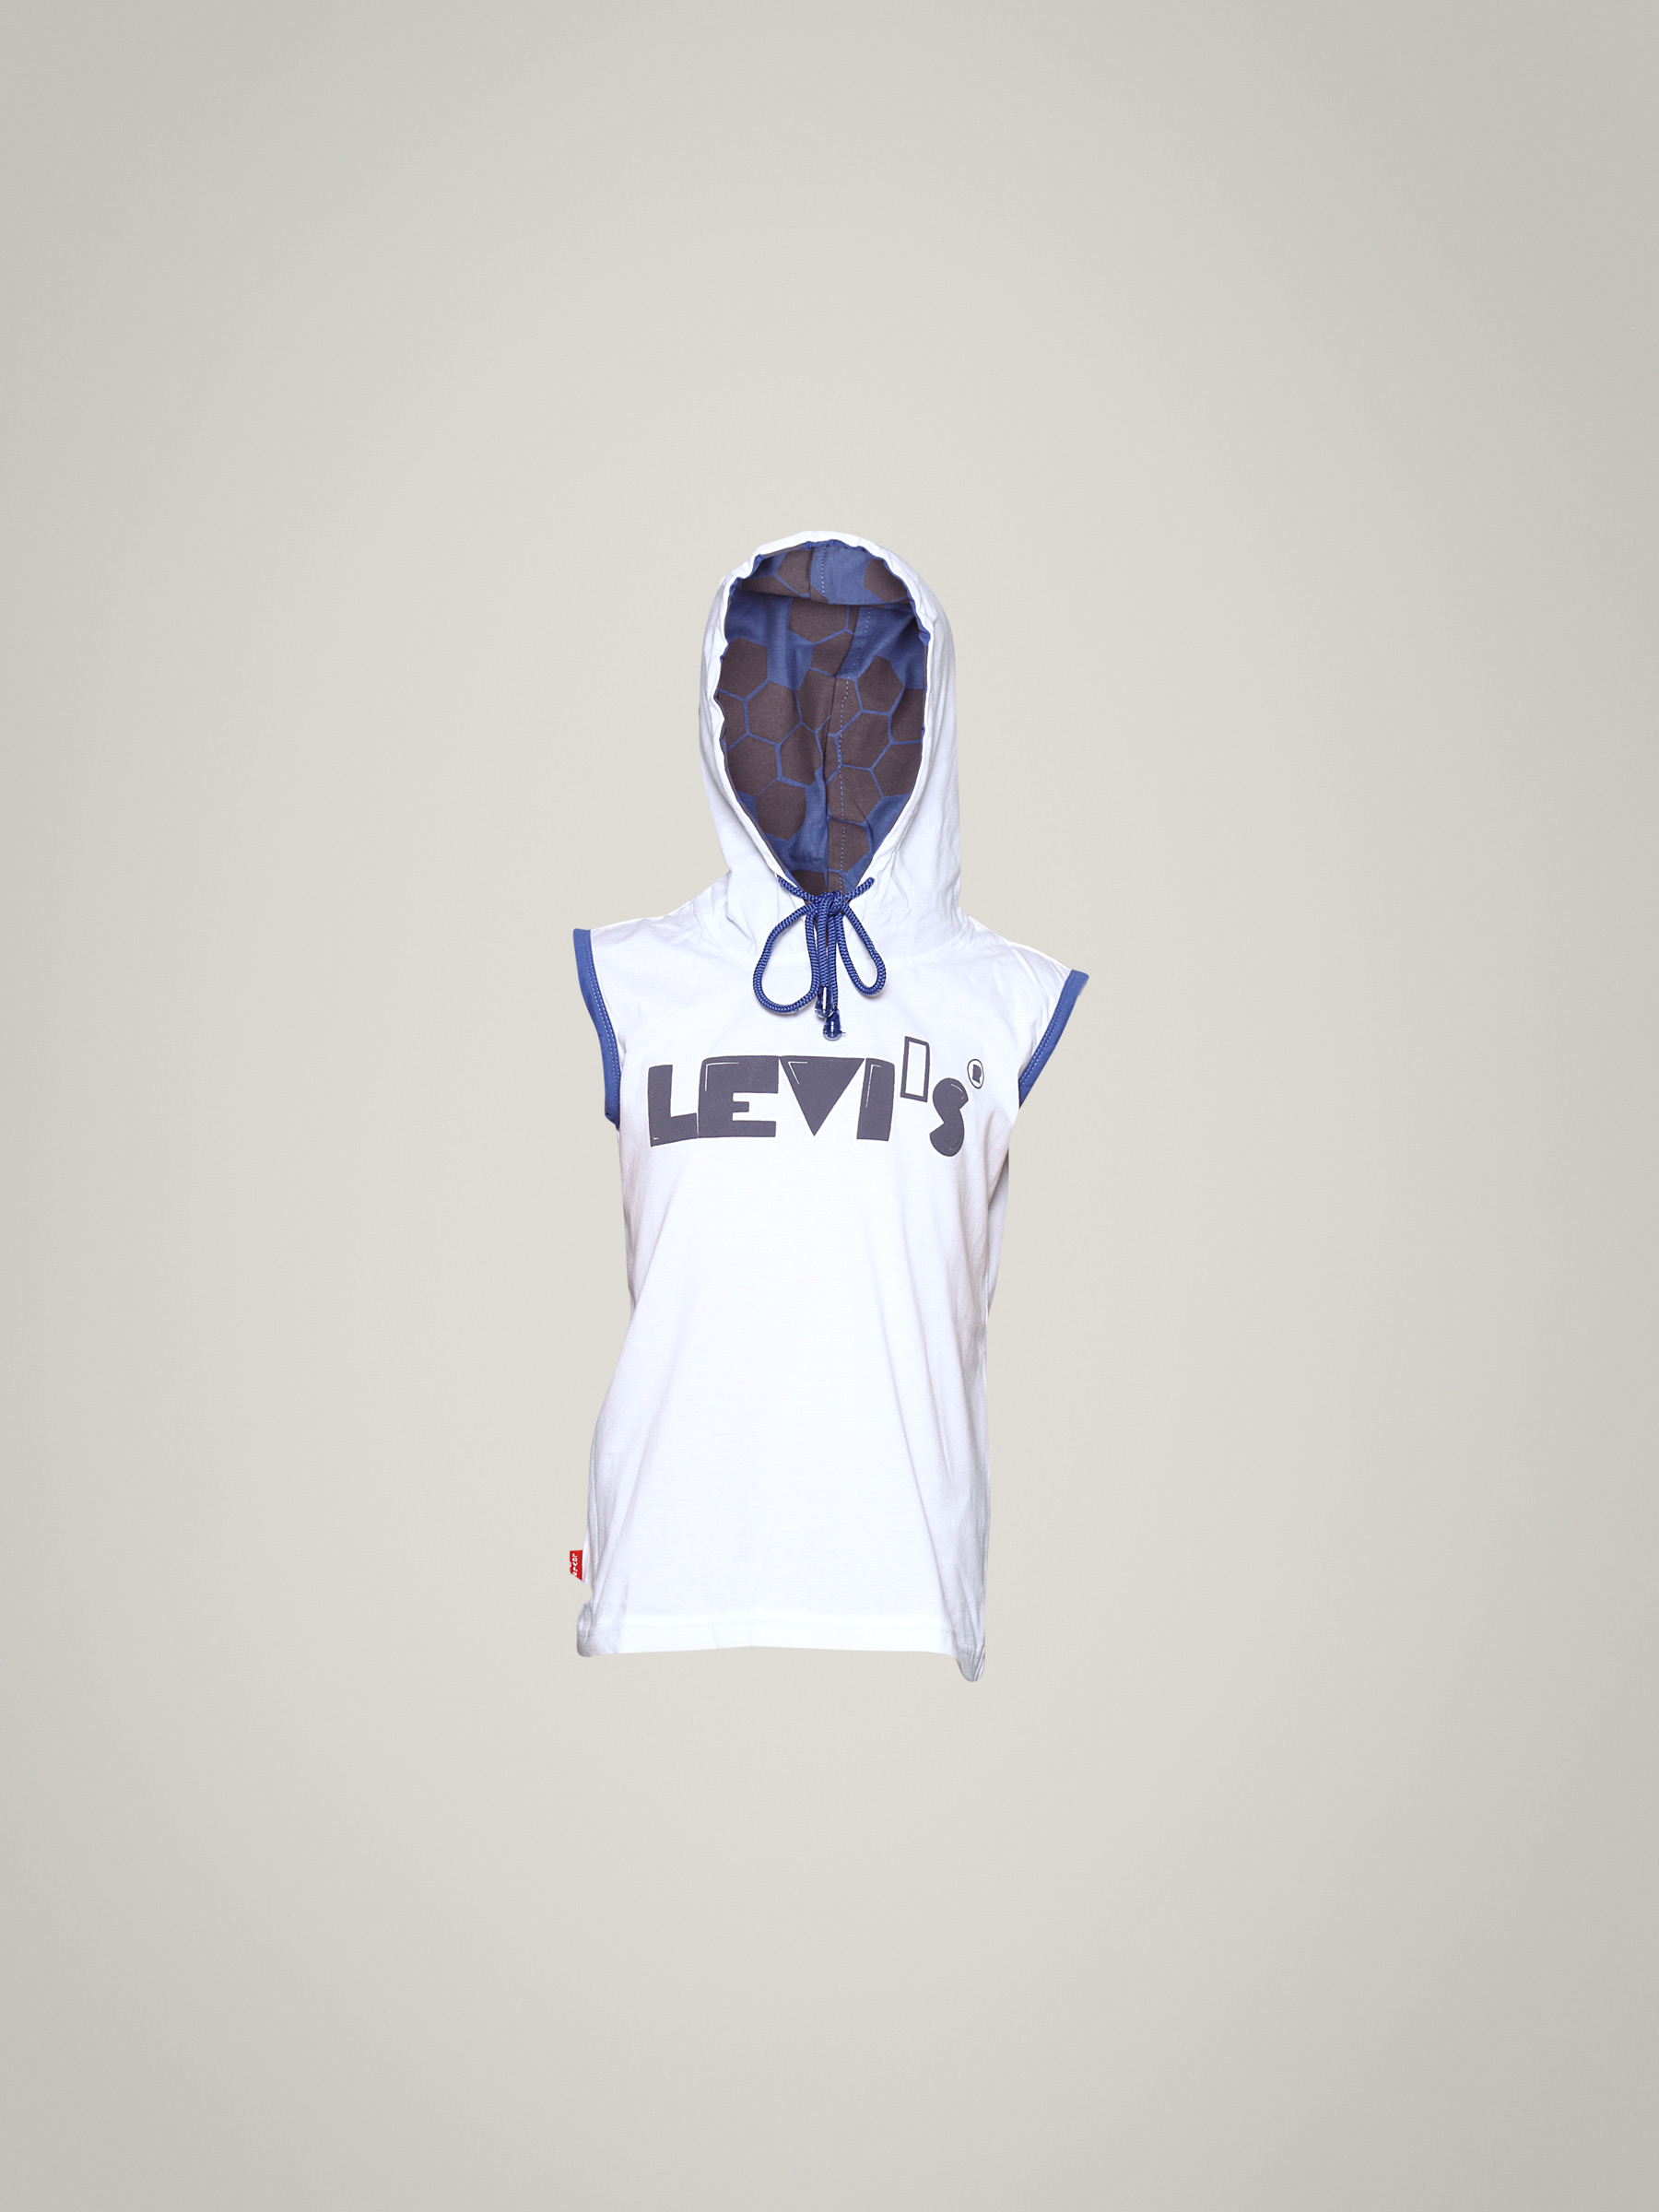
Levis Kids Boy's Devon White Teens Kidswear
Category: Apparel / Topwear / Tshirts
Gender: Men
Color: White
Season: Summer 2016
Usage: Casual